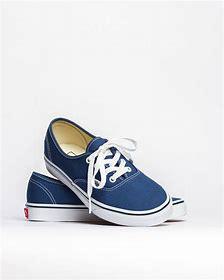
Brand: Vans
Model: Authentic